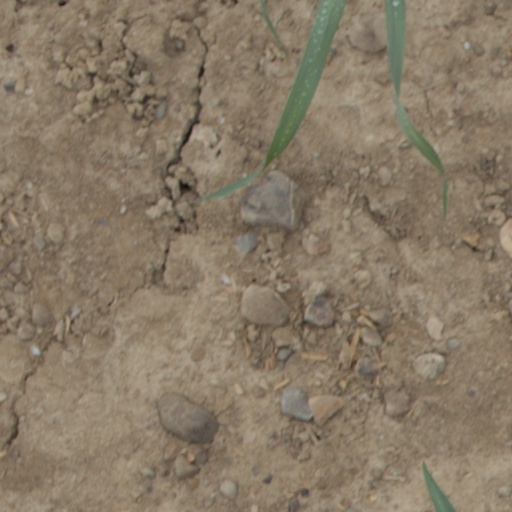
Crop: wheat